2nd Armoured Division (United Kingdom)

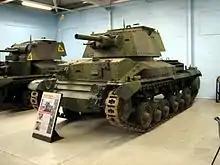
The division was equipped with Cruiser Mk II; this close support (CS) version of the tank was armed with a howitzer for firing smoke and high explosive rounds, and not intended to fight other tanks.

The division was held in reserve in the Lincolnshire area. In June, the number of serviceable tanks fluctuated between 178 and 197. After the Battle of France, the division was moved to a position between Northampton, Northamptonshire, and Newmarket, Suffolk to strike into the flanks or the rear of any potential German landing in East Anglia or north of The Wash. During July, the division was given equipment priority and received new 25-pounders. By 4 August, the division had 17 new cruiser tanks and the number of light tanks had increased to 226. During August, despite the threat of invasion, the War Office decided to reinforce Middle East Command. The 3rd Hussars was transferred to Egypt to reinforce the 7th Armoured Division; it was replaced by the 3rd Royal Tank Regiment (3rd RTR). The division had a steady increase in tank strength and at the end of September it had 256 light tanks and 54 cruisers.